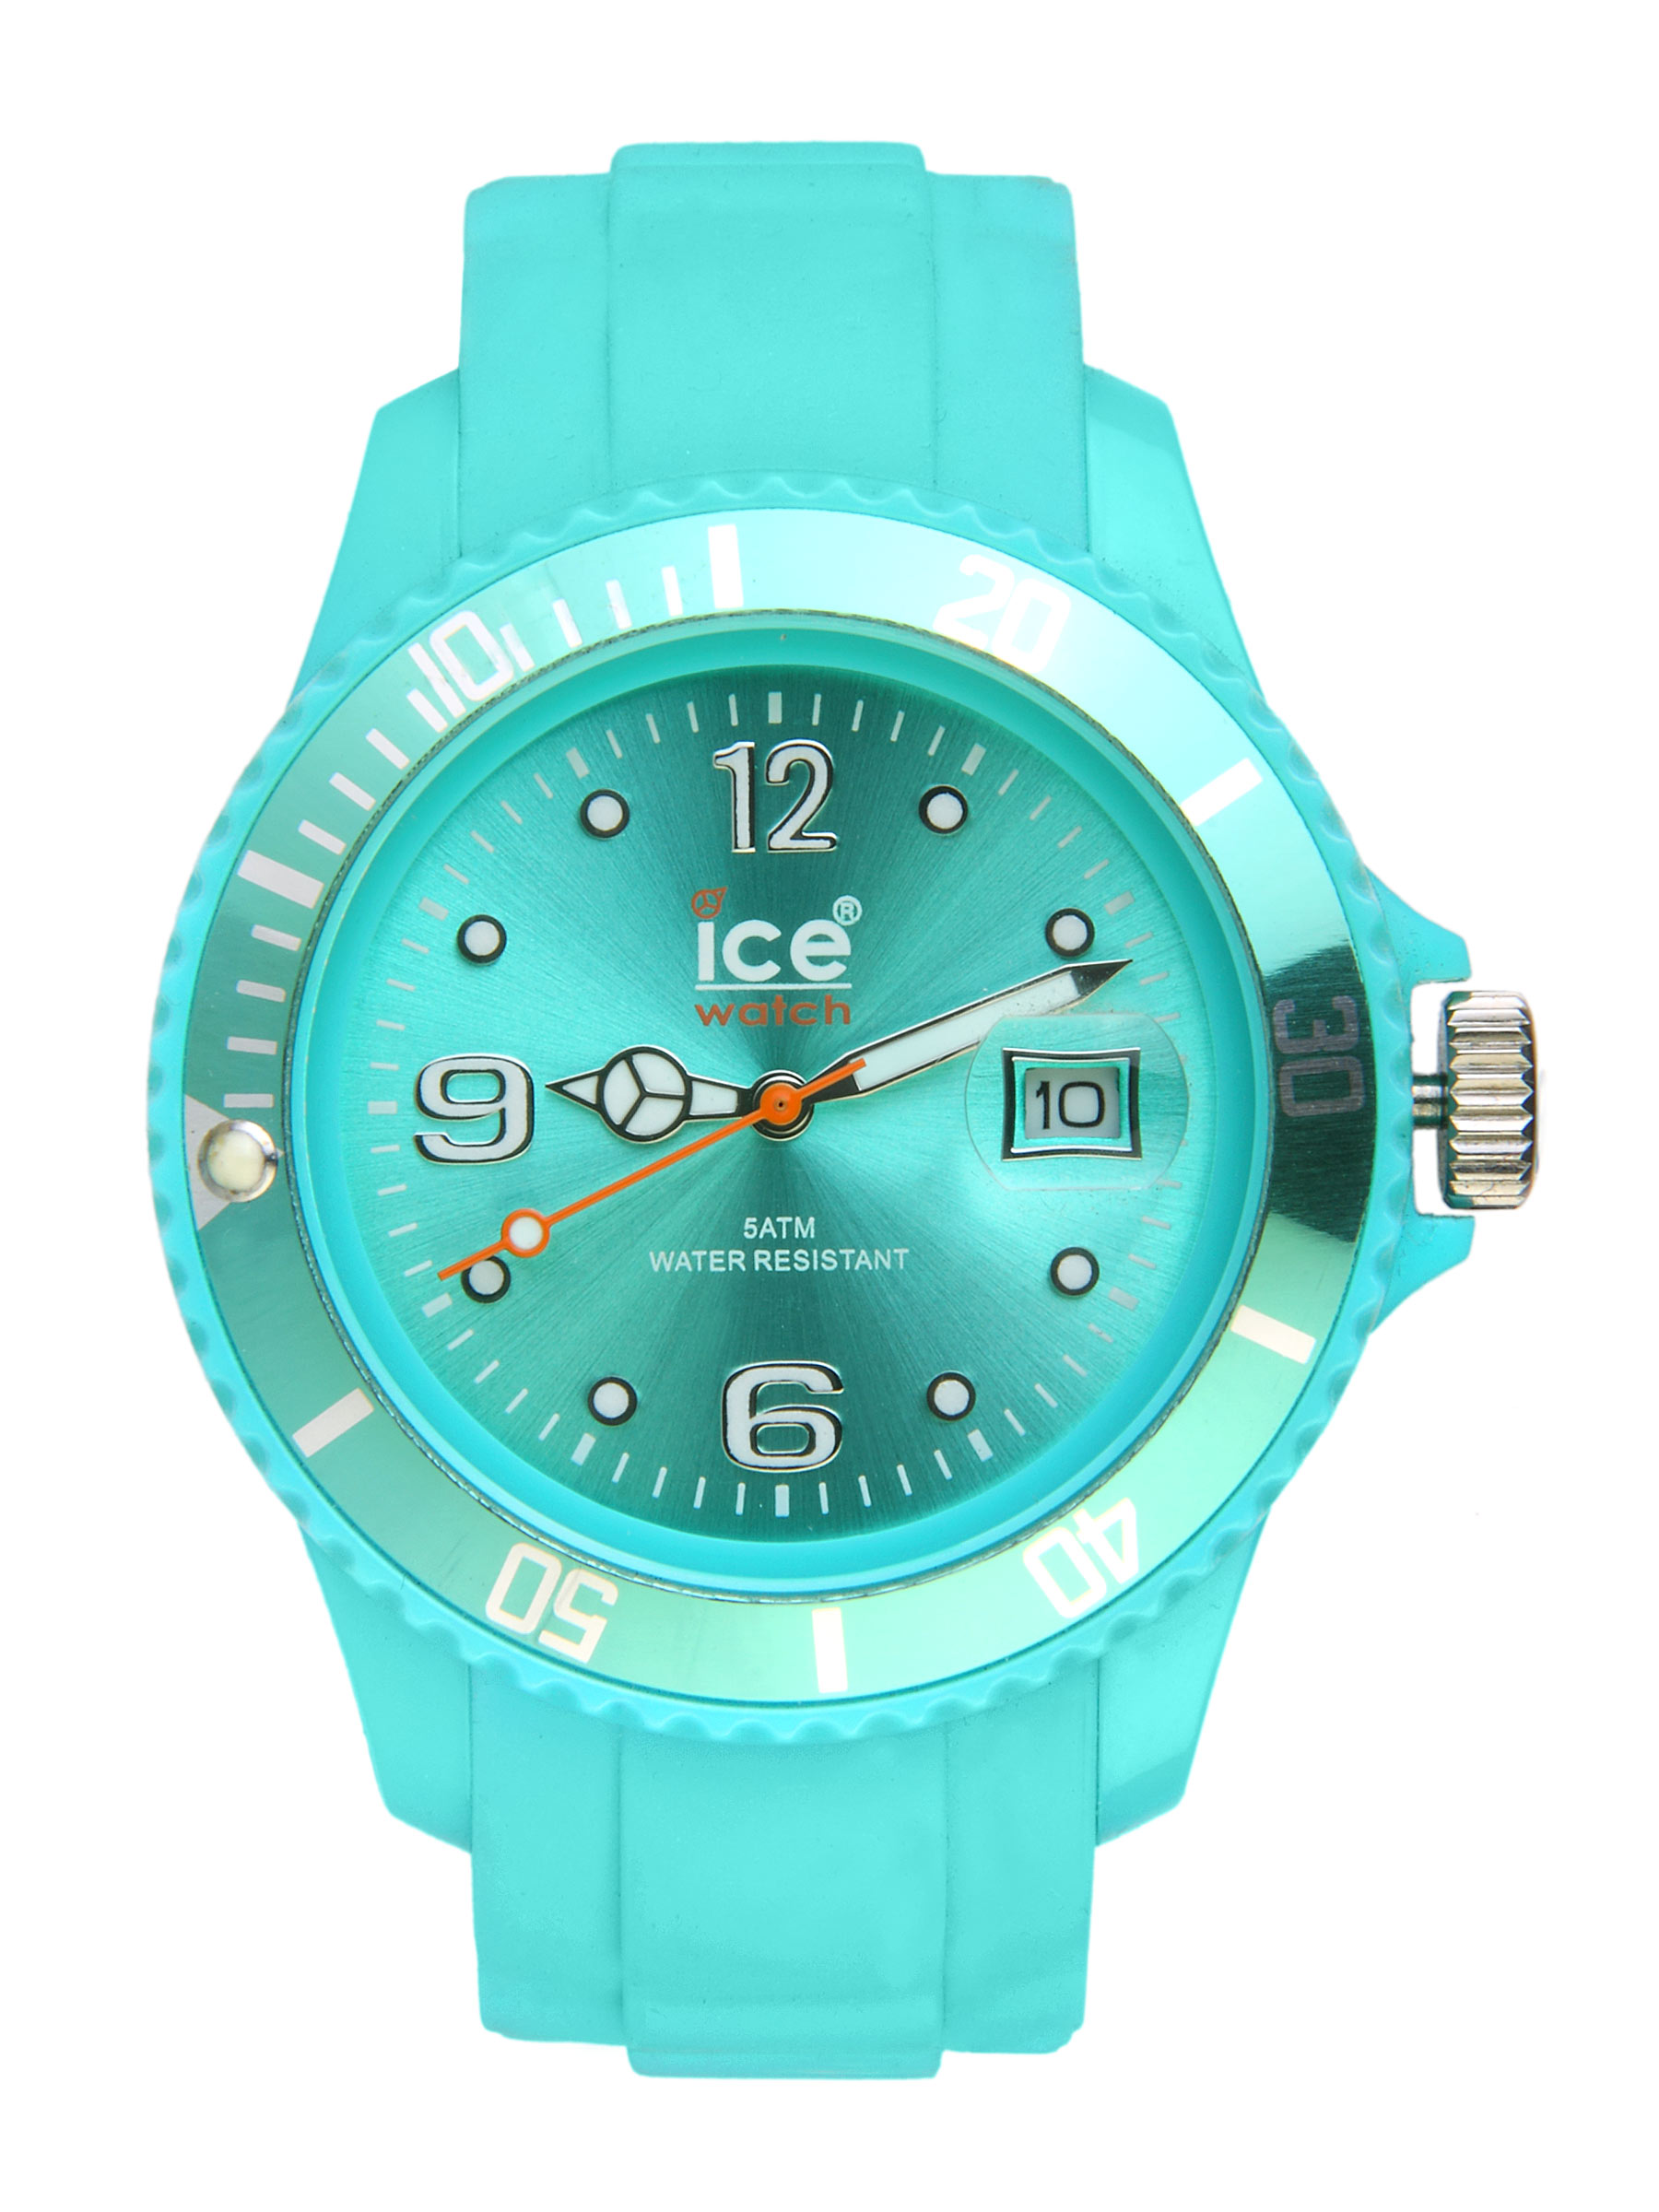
Ice Unisex Sili Turquoise Watch
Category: Accessories / Watches / Watches
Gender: Unisex
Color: Turquoise Blue
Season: Winter 2016
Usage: Casual